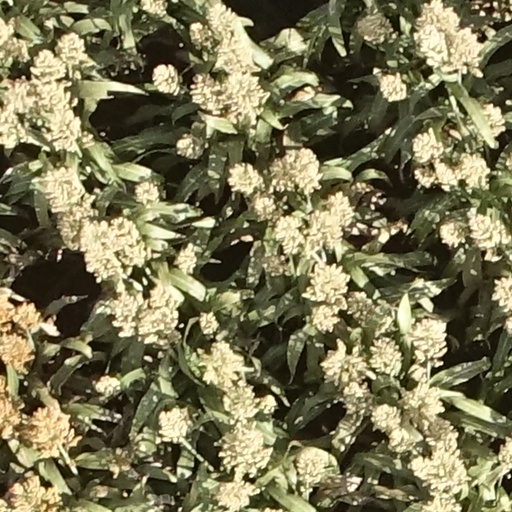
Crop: sorghum